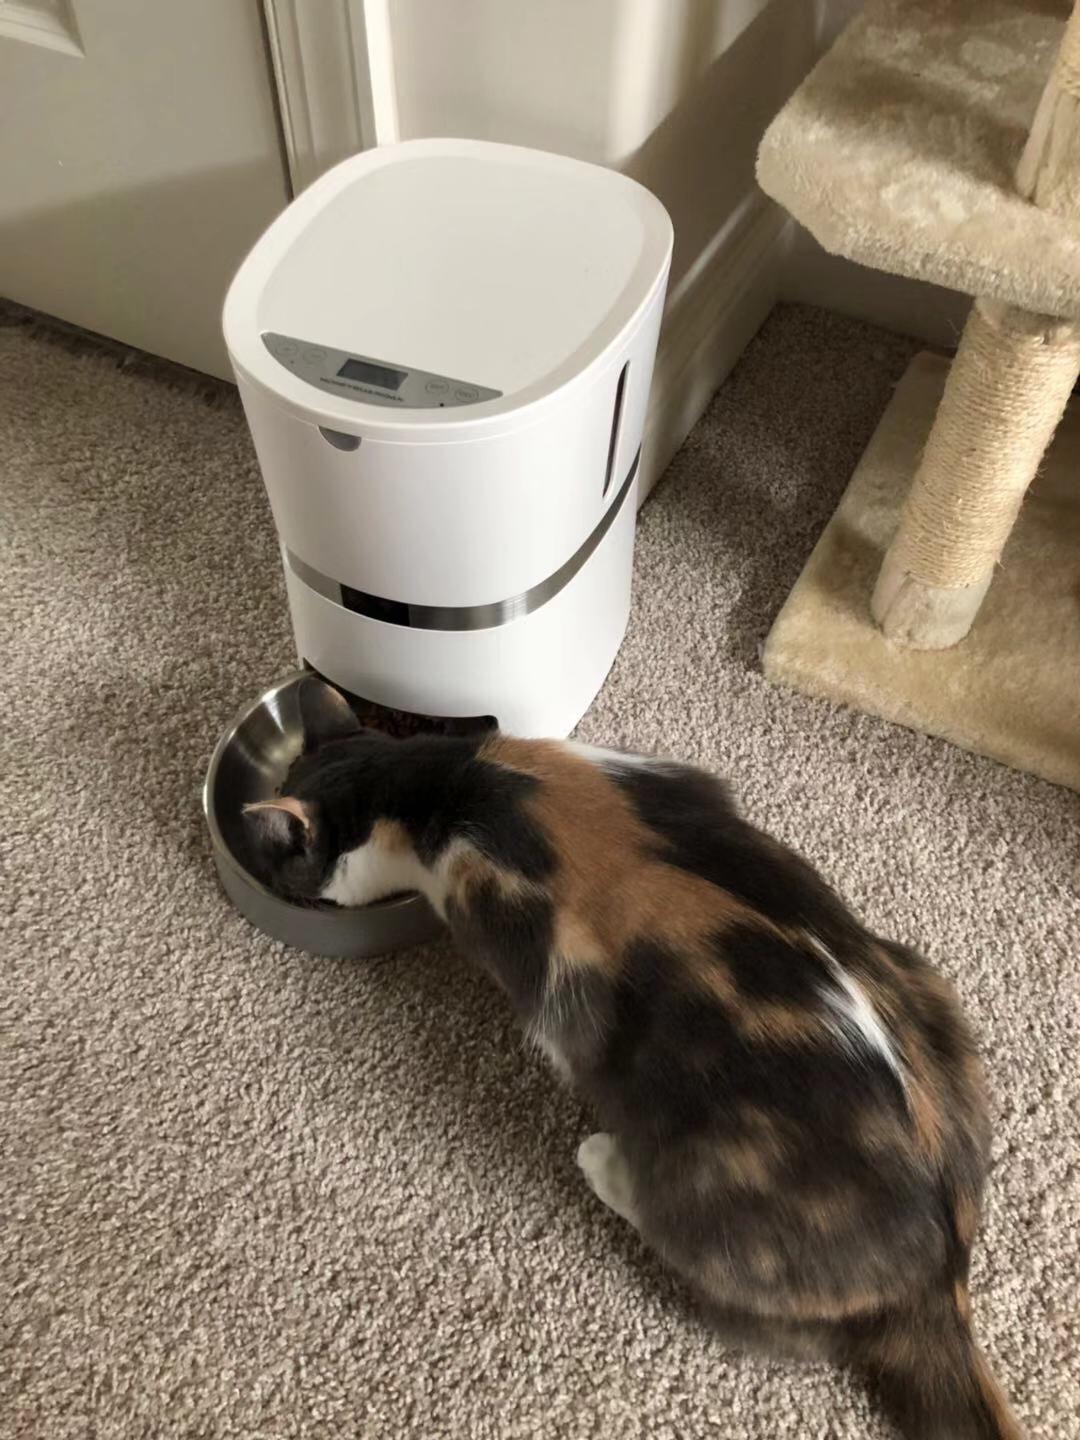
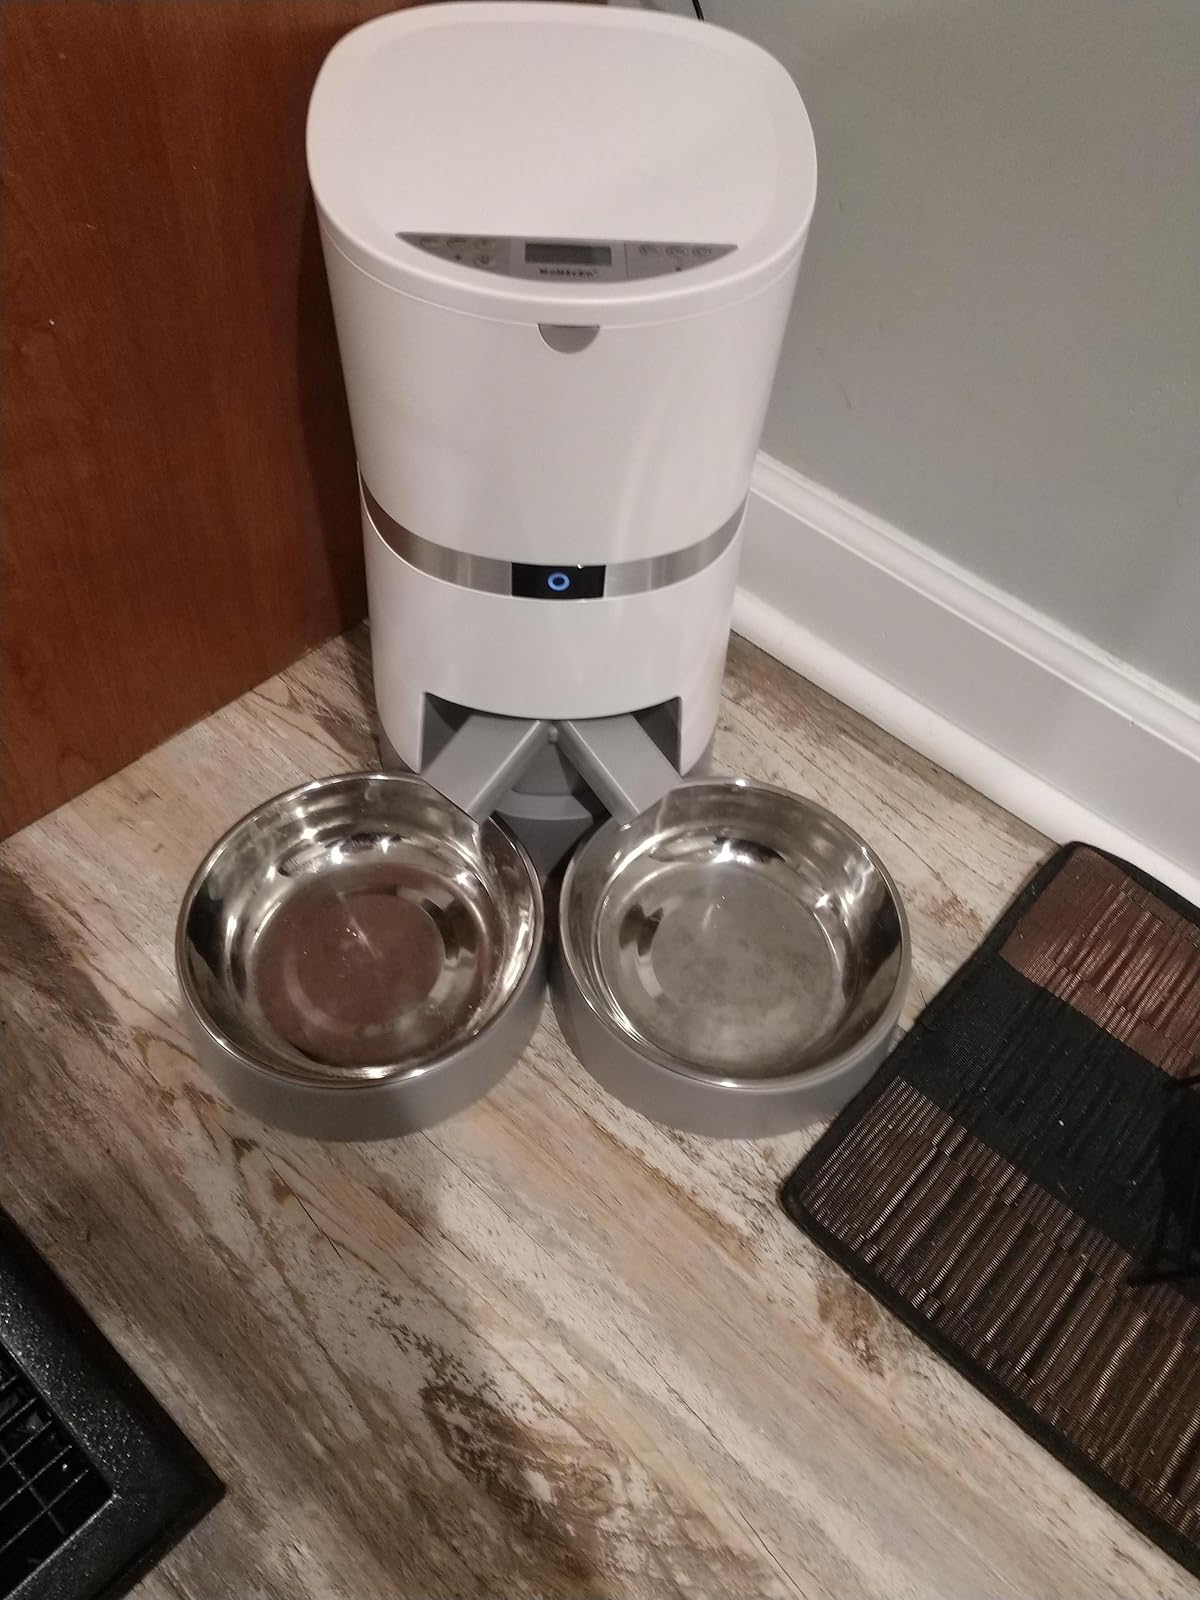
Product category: items_feeder
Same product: no